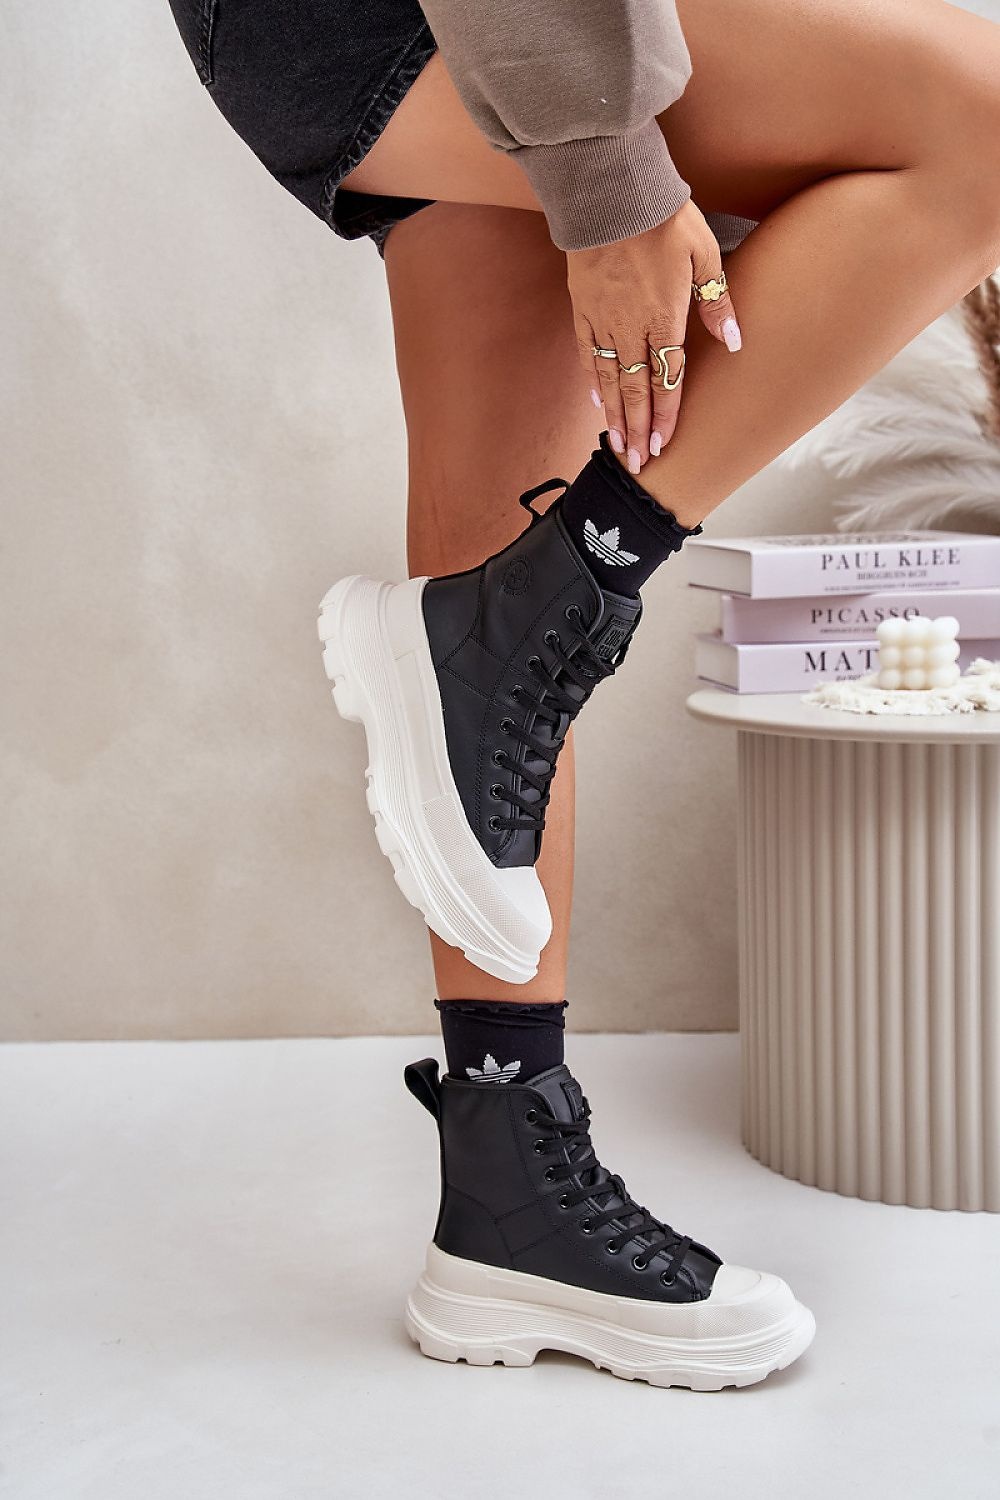
Sportbačiai model 202229 Step in style
Brand: Step in style
Sportiniai batai iš natūralaus odos iš Big Star yra madingas pasiūlymas šaltesniems dienoms. Jie išsiskiria masiška platforma, kuri suteikia charakterio ir modernaus išvaizdos. Susiriškite, kad geriau priderėtumėte, o šiltas kailiukas viduje suteikia šilumą ir patogumą. Puikiai tinka kasdieniams, neformaliems stiliams. audinys natūrali oda šildytuvai ~ko?uch Pėdų padas batų antklodė Viršutinis aukštis 14 cm Platformos aukštis 6 cm Dydis Vidpadžio ilgis 37 24 cm 38 24.5 cm 39 25 cm 40 25.5 cm 41 26 cm
Category: Apparel & Accessories > Clothing > Socks > Ankle Socks